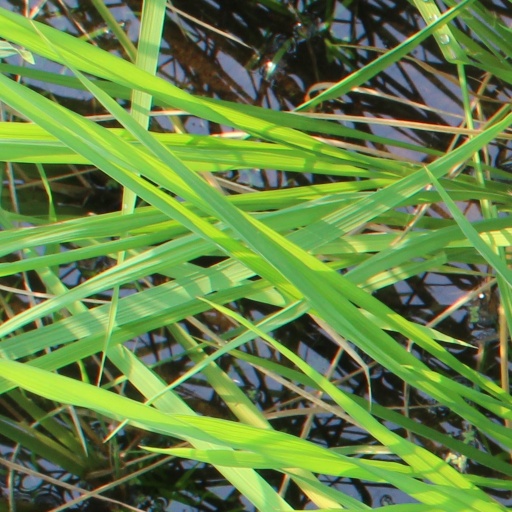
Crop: rice